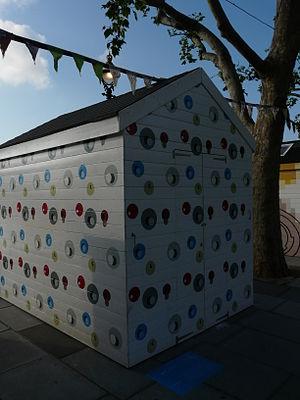
Grenville Davey, né le 28 avril 1961 à Launceston aux Cornouailles, est un sculpteur britannique, lauréat du prix Turner 1992.